Galloping Hill Golf Course

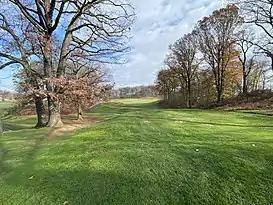
Galloping Hill Golf Course in November 2022

Galloping Hill Golf Course is a golf course in Kenilworth, New Jersey, with part of the course located in Union Township, New Jersey. It was designed by Willard G. Wilkinson in 1928, who had previously worked for A. W. Tillinghast's firm, and was subsequently renovated by Robert Trent Jones in 1949; Alfred Tull in 1953; Stephen Kay in 1998 and Rees Jones in 2013. A new bar, restaurant, reception facilities, and clubhouse were built as part of an extensive remodeling to the course in 2013.